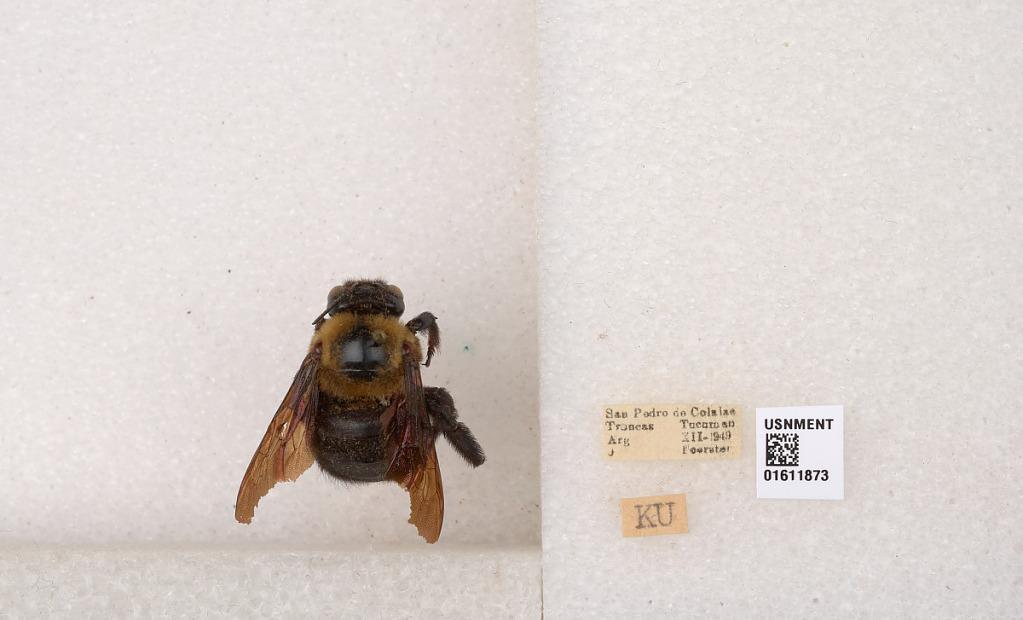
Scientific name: Xylocopa (Neoxylocopa) eximia Pérez
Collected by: M. Alvarenga
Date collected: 1949-12-1
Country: Argentina
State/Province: Tucuman
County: Trancas
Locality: San Pedro de Colalao